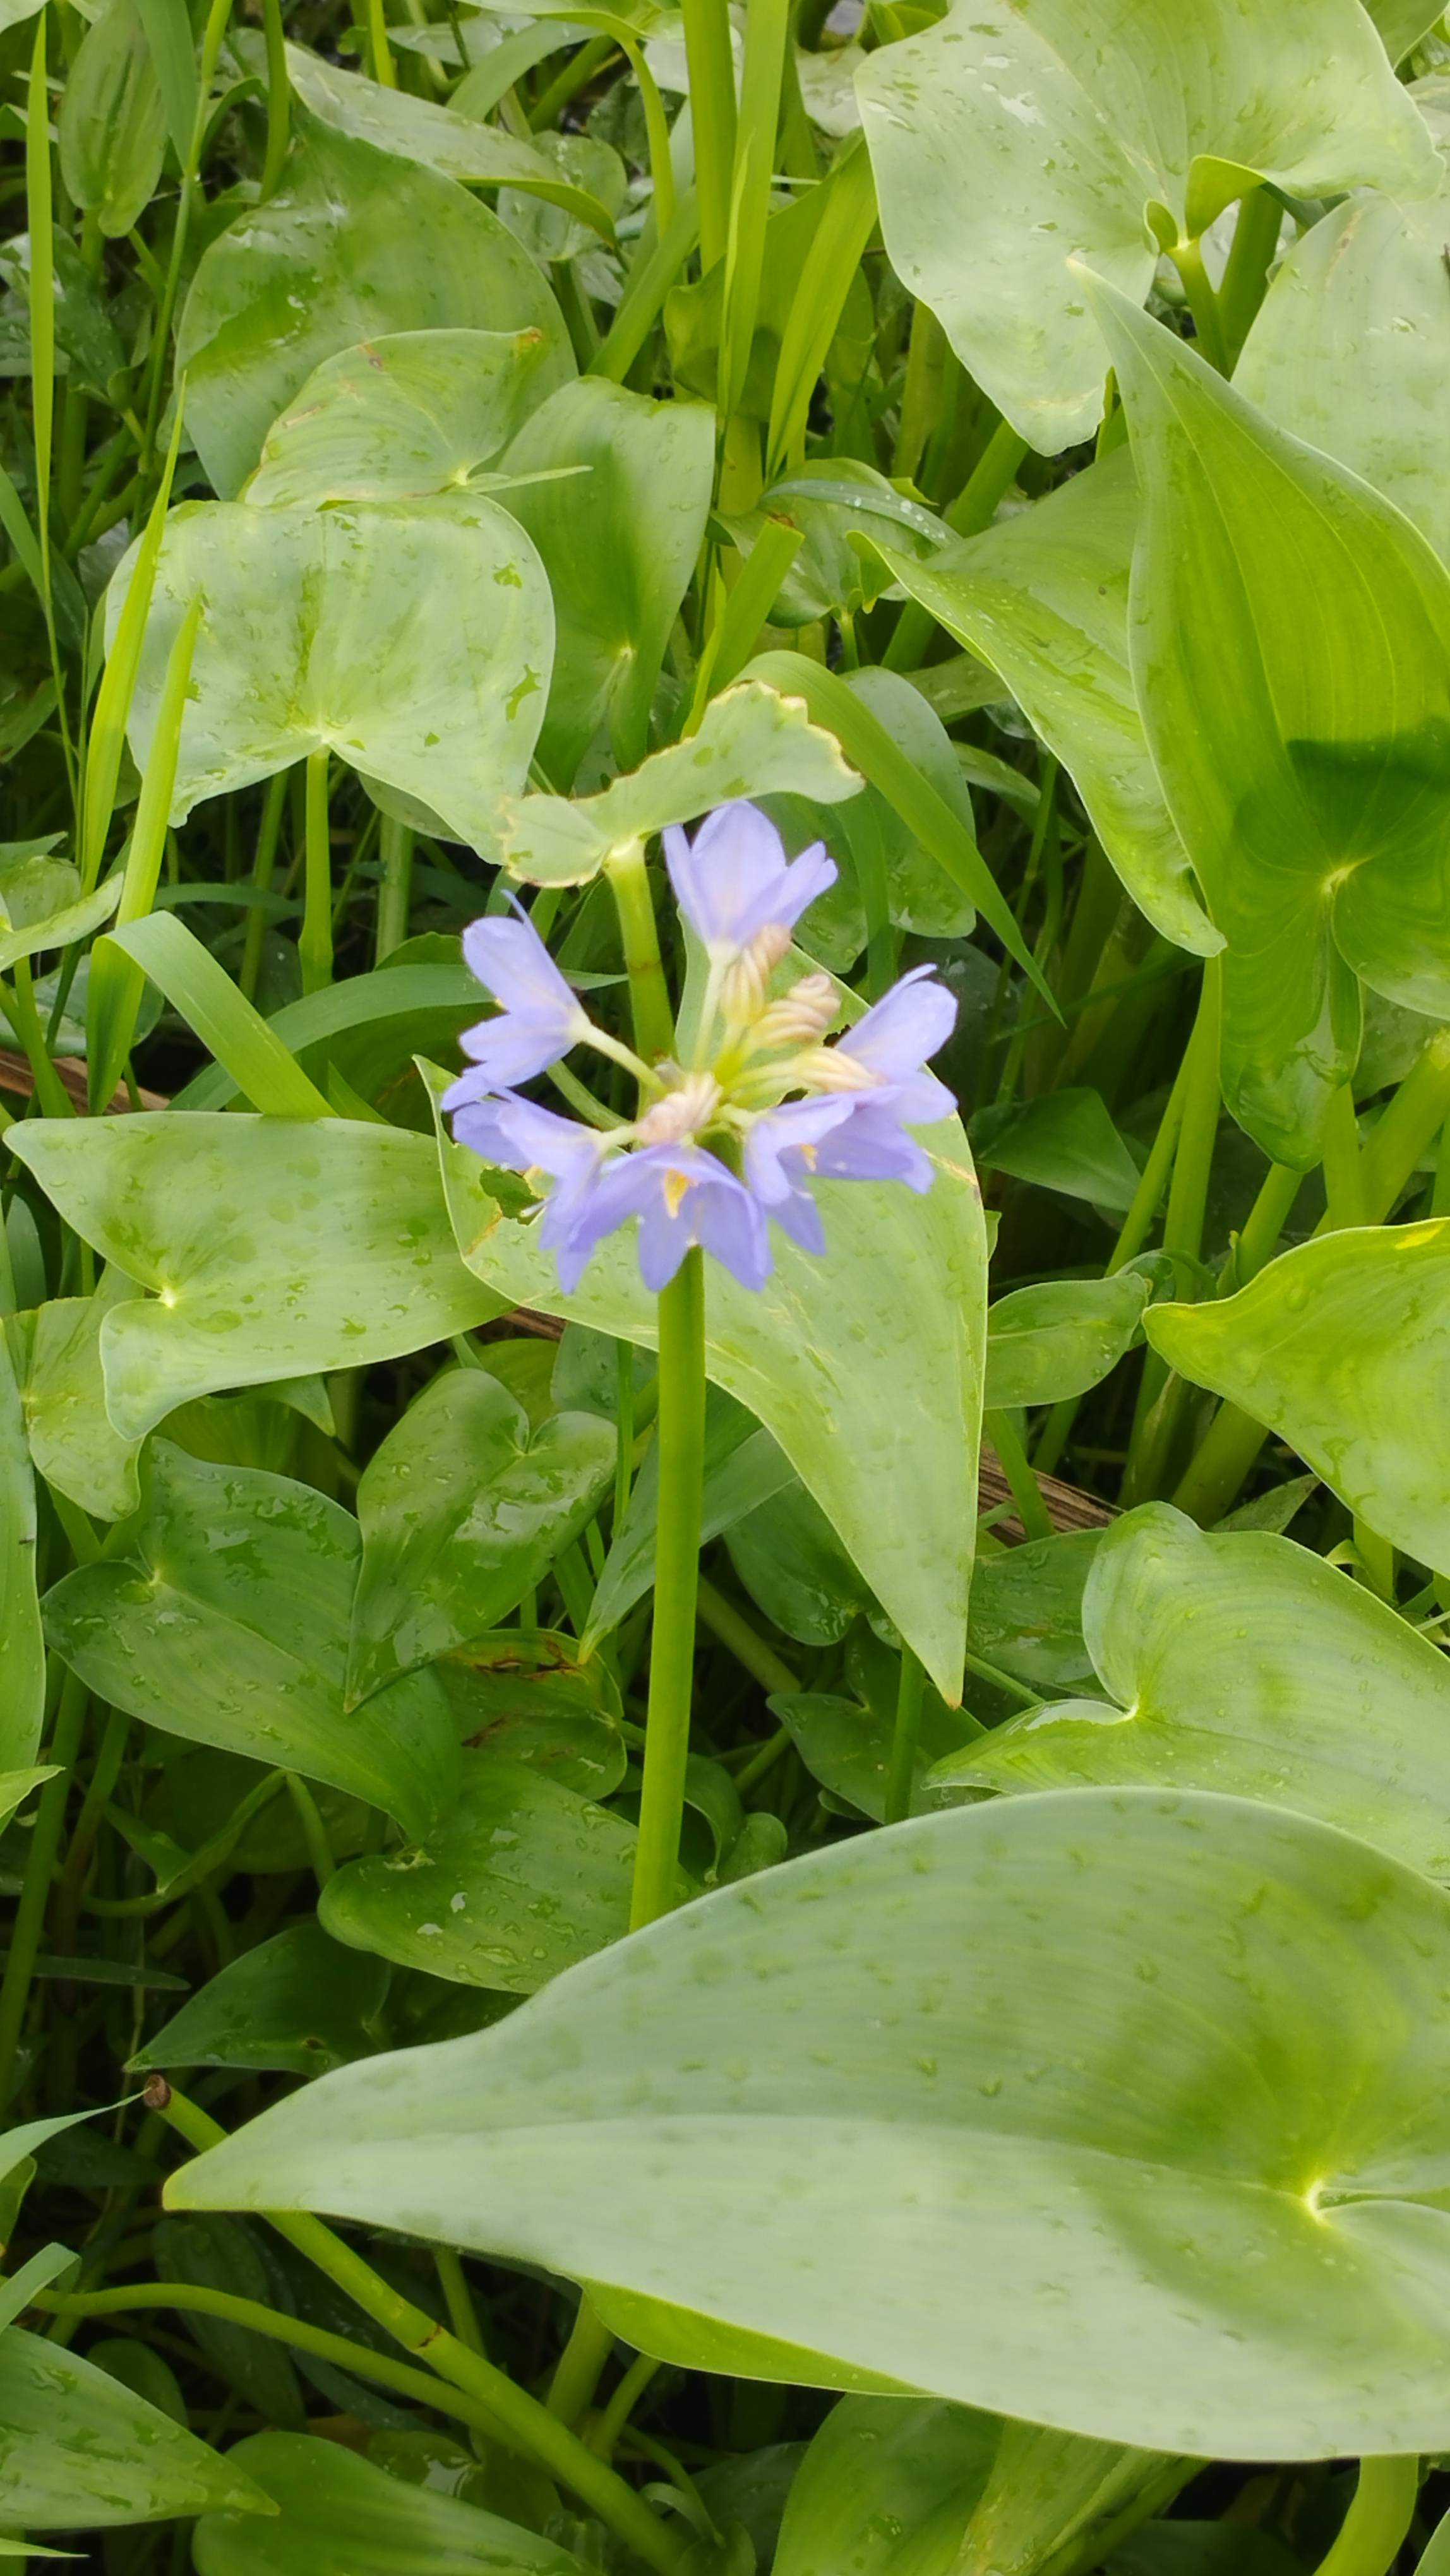
Species: Heartleaf False Pickerelweed (Monochoria korsakowii)